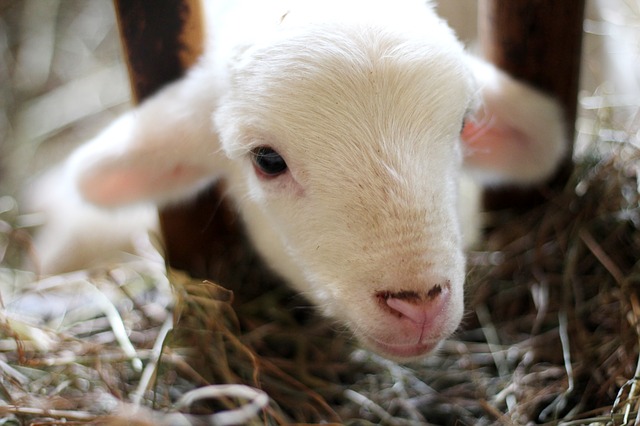
Label: pecora